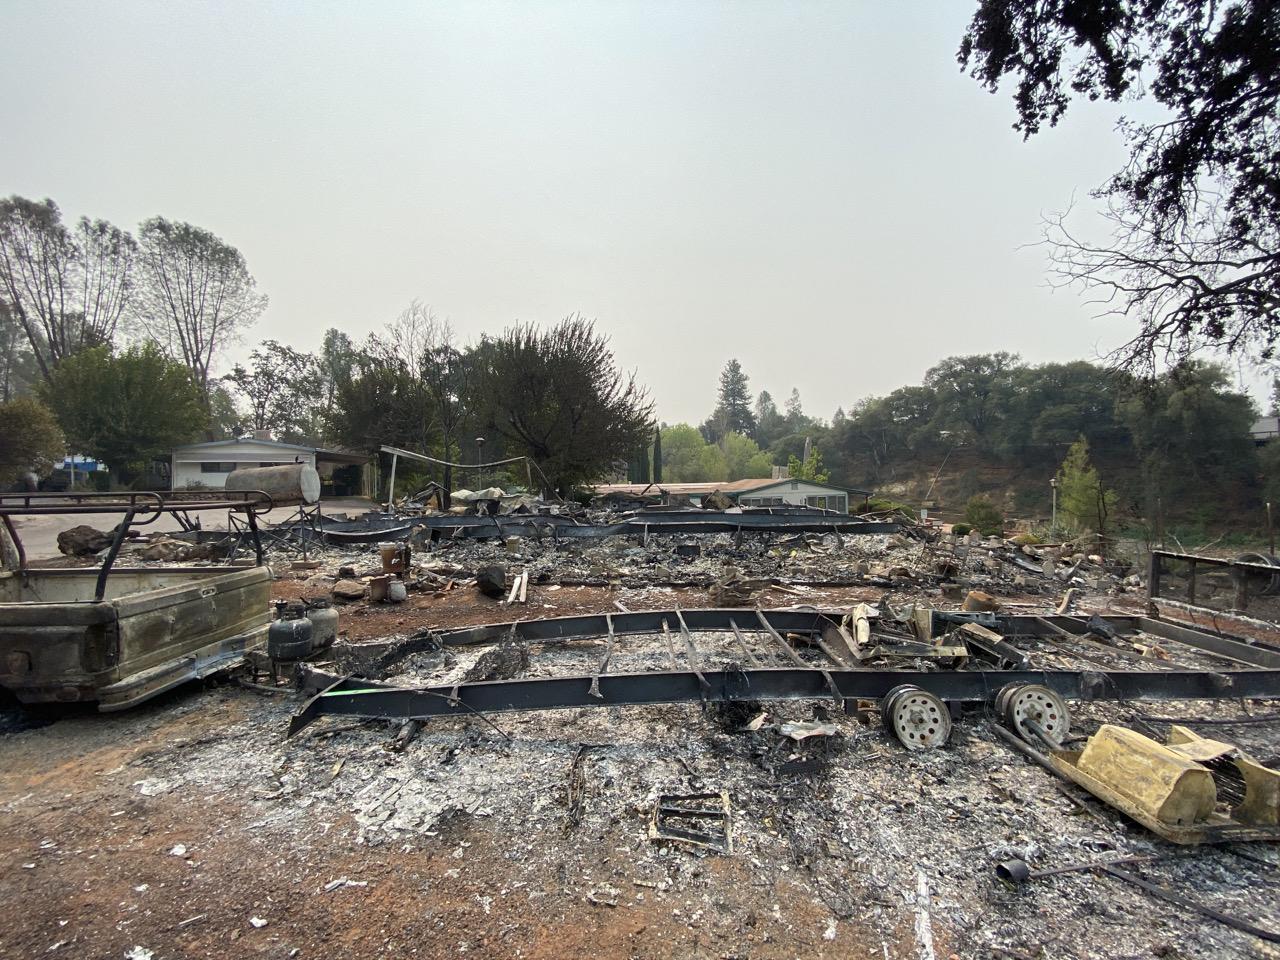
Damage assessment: destroyed